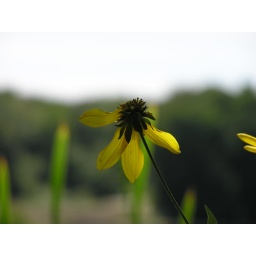
A flower in a local park in front of a lake